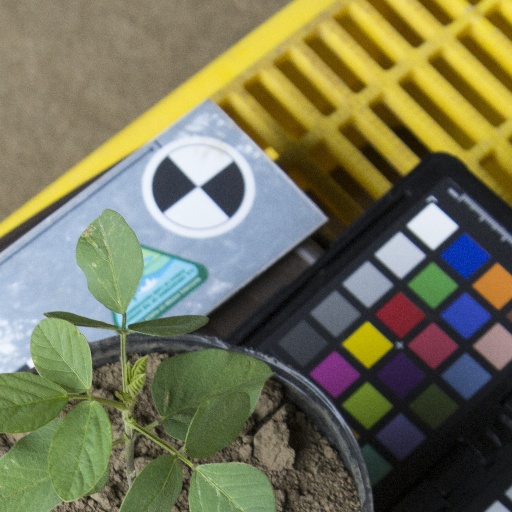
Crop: soybean